Al-Jizah, Jordan

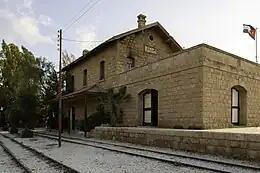
The old Hejaz Railway station of al-Jizah

Zizia was first definitively mentioned in 400 CE, when the "Notitia Dignitatum" referred to it as a base of Ilyrian cavalry. A Greek inscription found in one of the walls of a medieval fort in Zizia notes a repair was done on the fort's predecessor in 580. During the Muslim conquest of Byzantine Syria in 634, the Arab Muslim general Khalid ibn al-Walid defeated at Zizia a coalition of pro-Byzantine Arab Christian tribes, including the Salihids, Ghassanids, Kalb, Tanukhids, Judham and Lakhm.